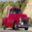
Label: pickup_truck